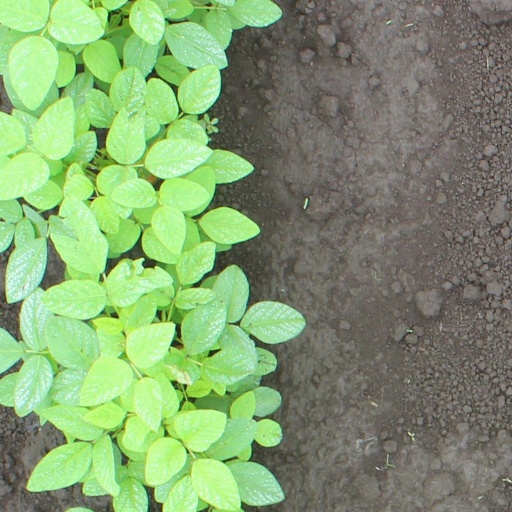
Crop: soybean